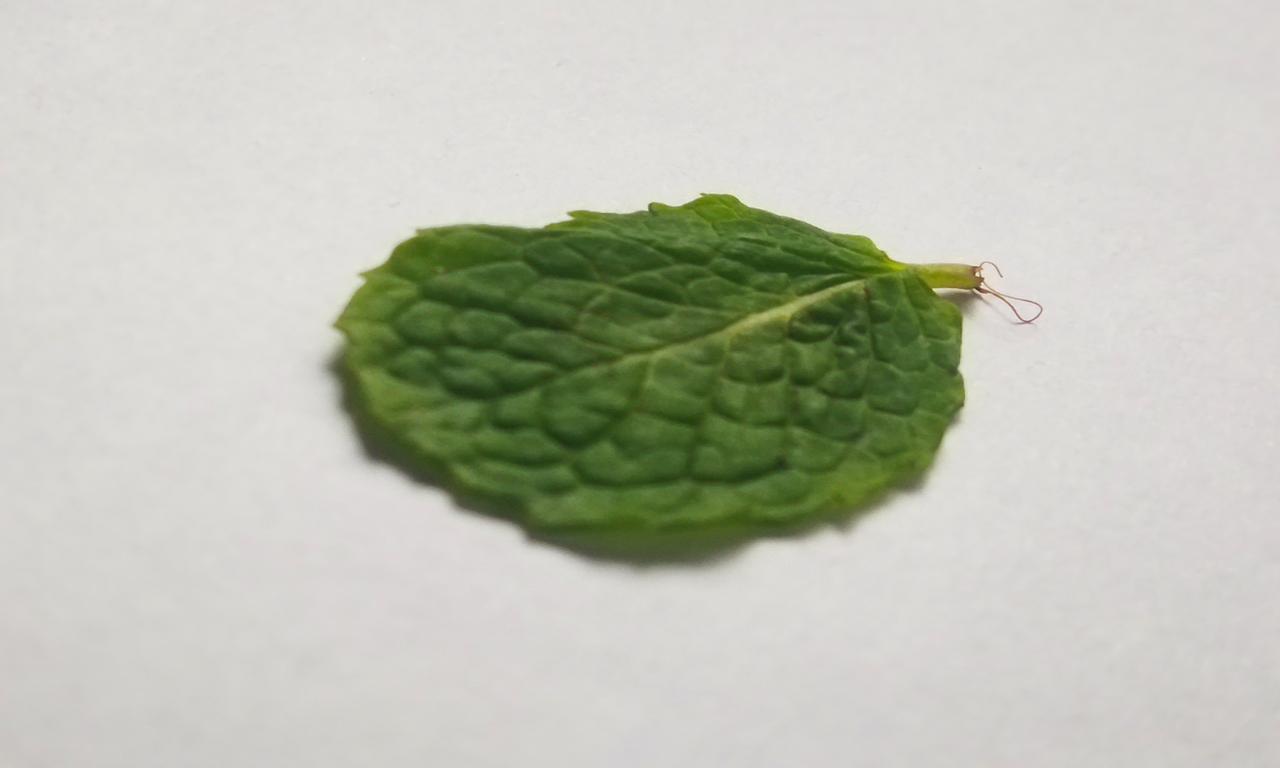
Label: Fresh